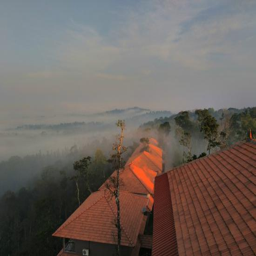
wake up to a mystical morning